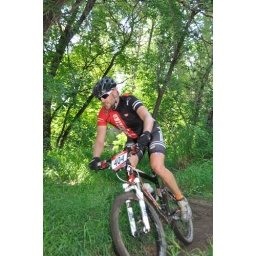
From the Edmonton Canada Cup mountain bike race, July 11th, 2010 in Edmonton, Alberta, Canada.